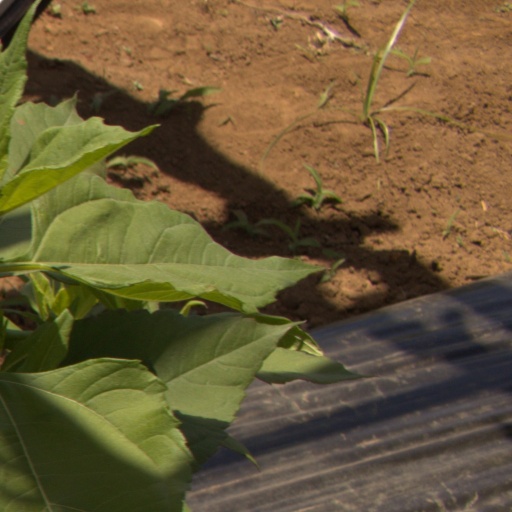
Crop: Jerusalem artichoke